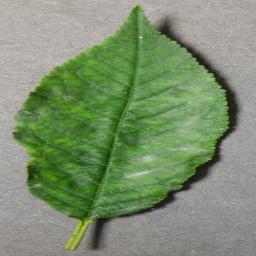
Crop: cherry
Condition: (including_sour)_powdery_mildew